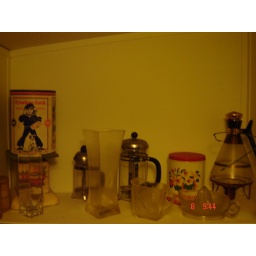
Misc. items on the shelf above the cabinets in the kitchen